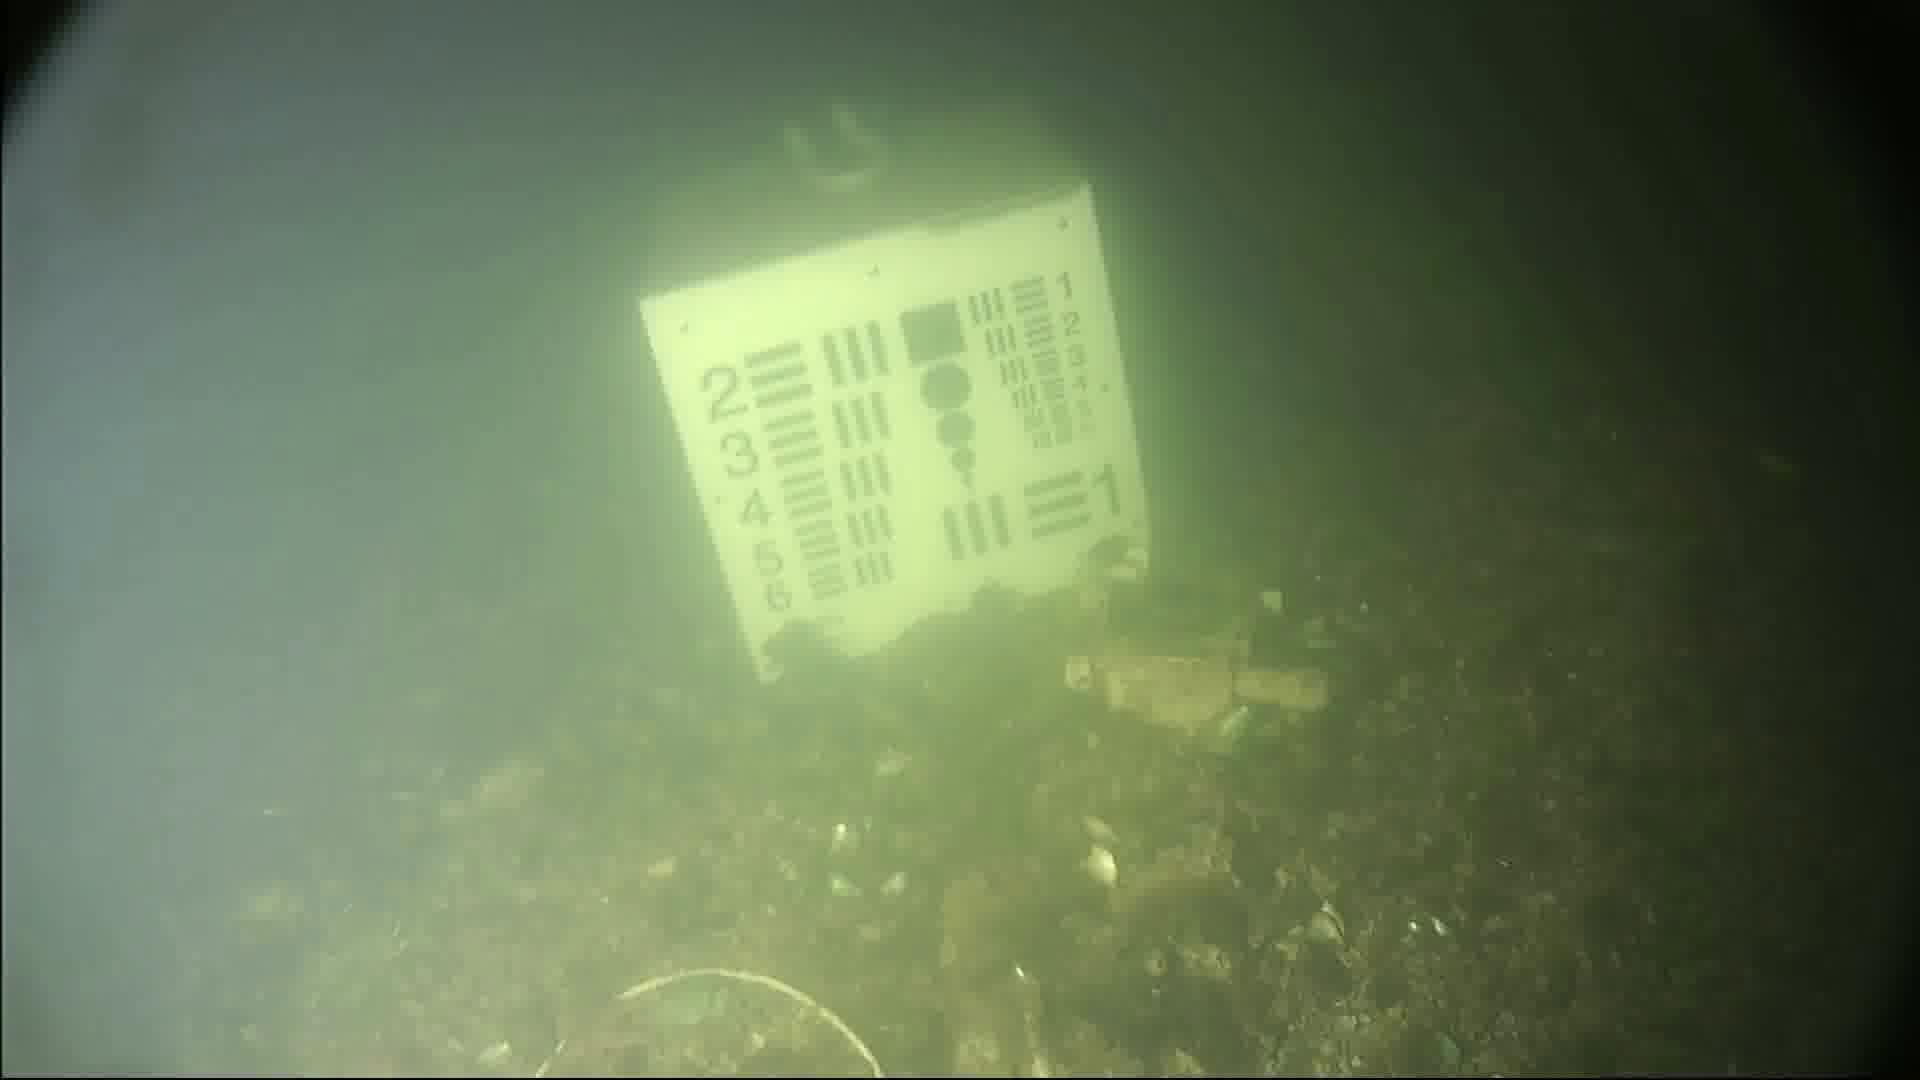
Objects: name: starfish
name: crab